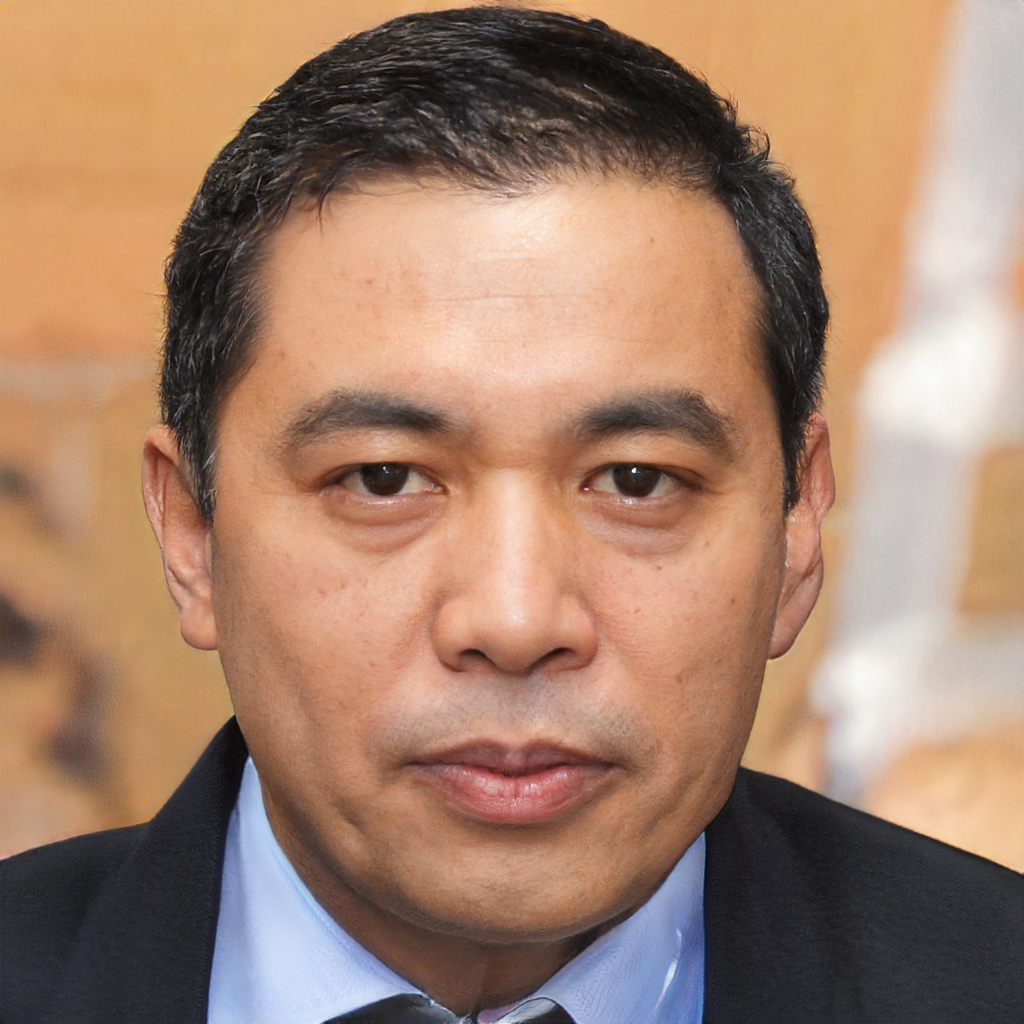
Label: No Watermark